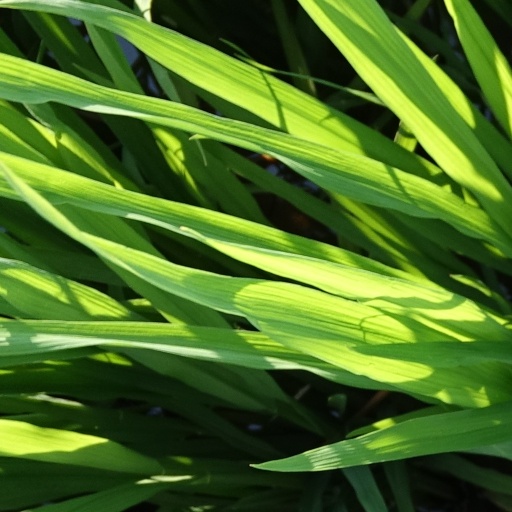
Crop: rice